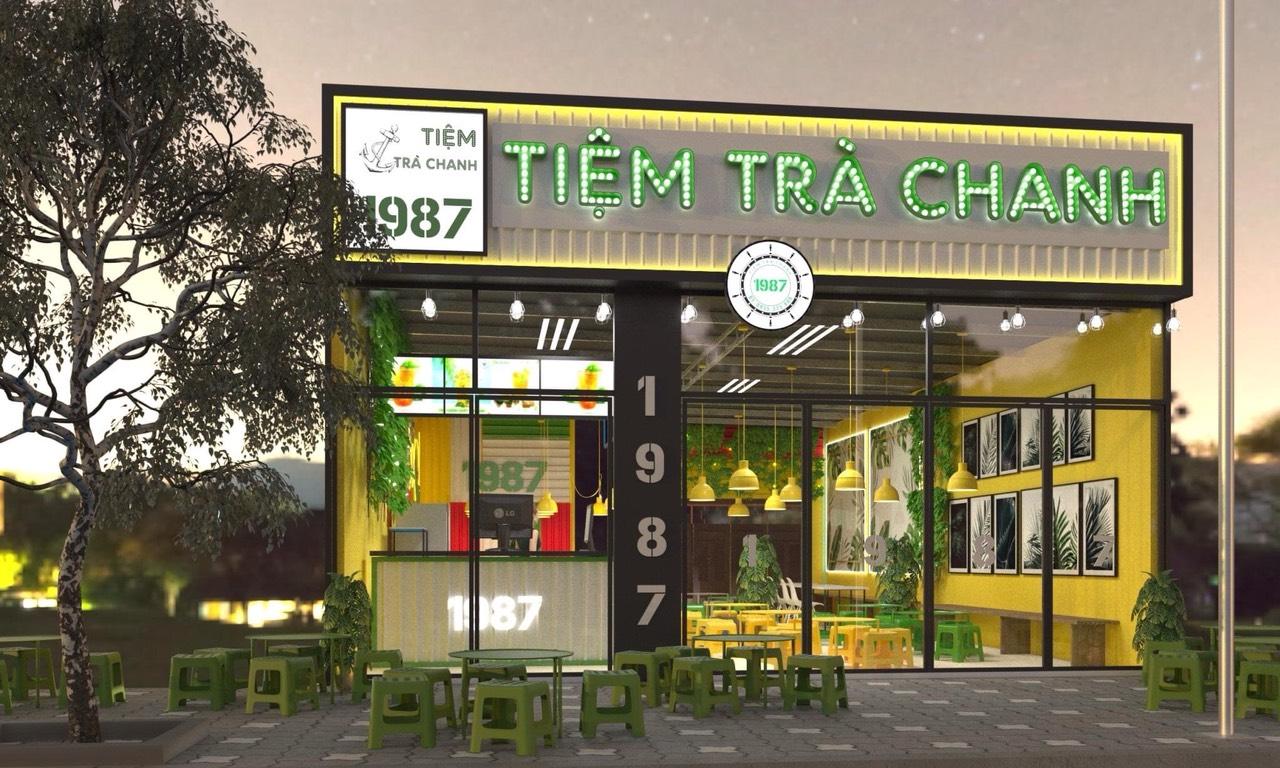
không có người nào đang ngồi uống nước ở bên ngoài quán